Tea culture in Japan

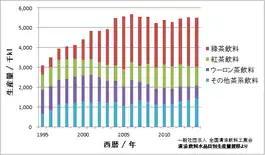
Graph showing trends in annual production of tea drinks: green tea (red), black tea (green), wulong/oolong (purple) and others (blue).

"Gyokuro" ("pearl dew") is a high-quality tea which, like the best matcha teas, is produced from tencha leaves that have been shaded during their growth (some twenty days with 55/60% sunlight occultation during the first ten days, then 95/98% during the second), and harvested in spring. After harvesting, however, they are processed in the same way as sencha, by steaming, then rolled into fine needles, by hand for the best qualities, and by machine for the majority of production. Production of gyokuro is very limited, representing 0.3% of Japanese raw tea in 2015, and it is very difficult to obtain, as it is often pre-sold. Gyokuro is produced in Kyoto (notably Uji) and Fukuoka.